International relations (1648–1814)

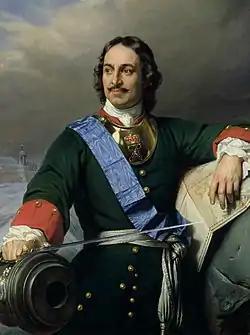
Peter the Great officially renamed the Tsardom of Russia as the Russian Empire in 1721, and became its first emperor.

In the meantime, Russia had managed to take possession of several towns by the Baltic Sea. Instead of trying to retake these, Charles chose to march directly on Moscow, but due to extremely cold weather, failures in his supply lines and the Russian scorched earth strategy, he was forced to turn towards Ukraine. He had lost most of his soldiers and supplies but Charles, trusting in supposedly superior skills, faced the Russians in 1709. Russia under Tsar Peter the Great had recently modernized its military forces, and won a decisive victory at the Battle of Poltava. Charles managed to escape south to the Ottoman Empire, which gave him refuge for six years. Following Poltava, Poland and Denmark re-entered the war, along with other countries wanting parts of the Swedish provinces. In the following years, most of them would fall, and Russia occupied the eastern half of Sweden (present-day Finland). Sweden lost control of the eastern Baltic and never recovered its former greatness. Instead Russia gained Finland and access to the Baltic Sea, gaining recognition as a European power.